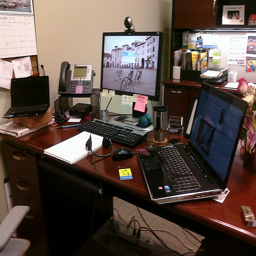
a desk filled with assorted electronics and a phone
Computer equipment displayed on desktop with other electronic items in office.
A laptop and a home computer on a desk.
A computer is sitting on a crowded desk.
a brown desk two laptops a phone and a monitor